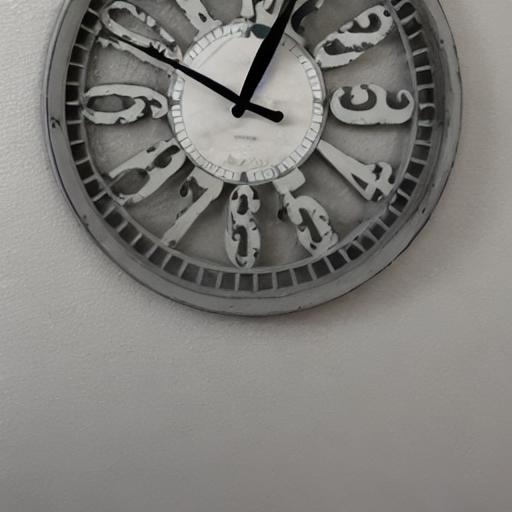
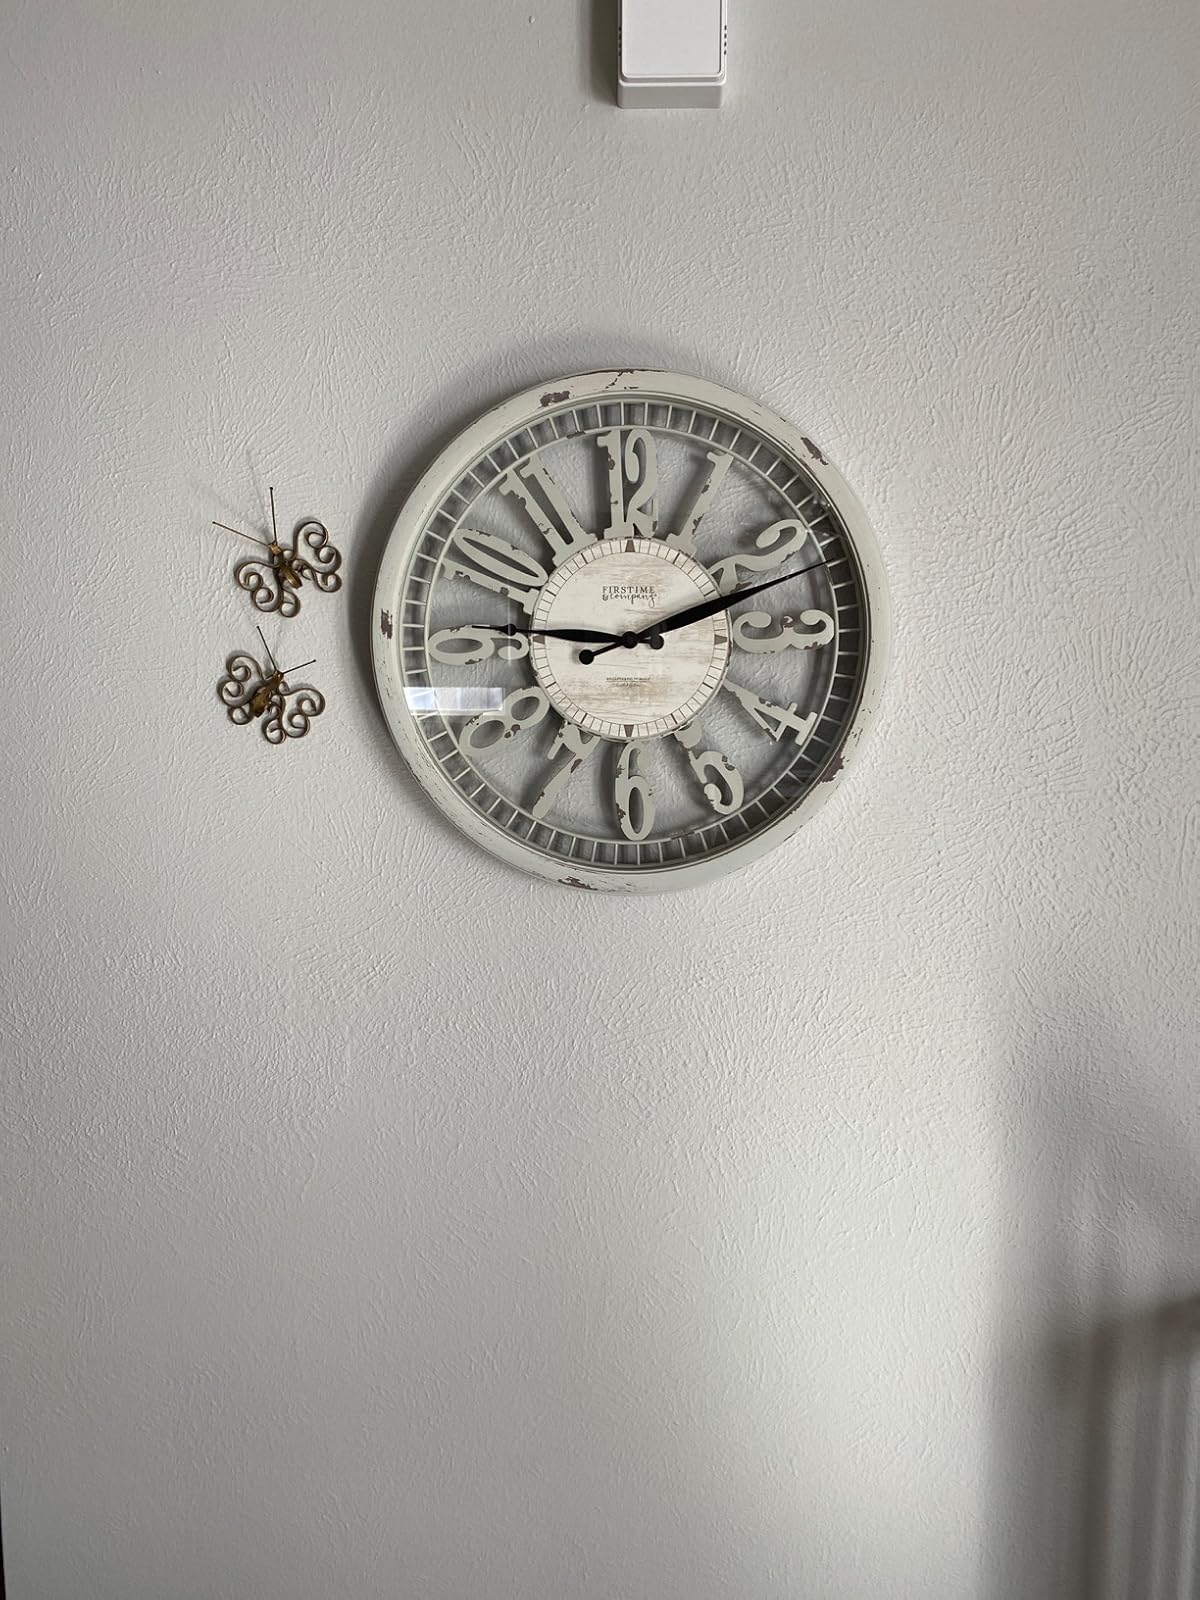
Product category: clock
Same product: no